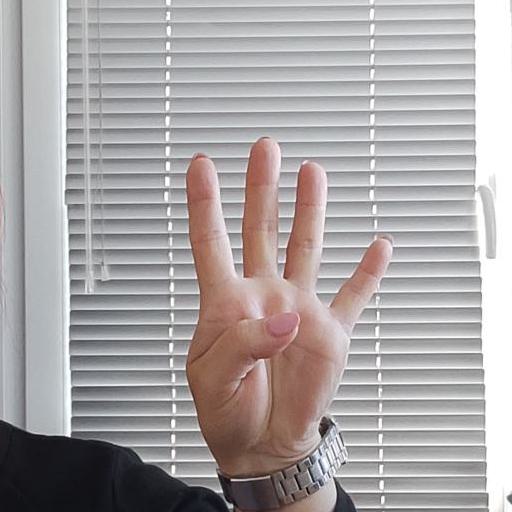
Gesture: four